Elaine Lorillard

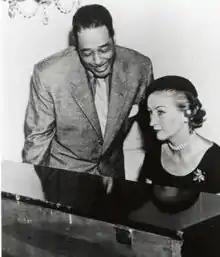
Duke Ellington and Lorillard

Elaine Guthrie Lorillard (October 11, 1914 – November 26, 2007) was an American socialite who founded the Newport Jazz Festival with her husband, Louis Lorillard.